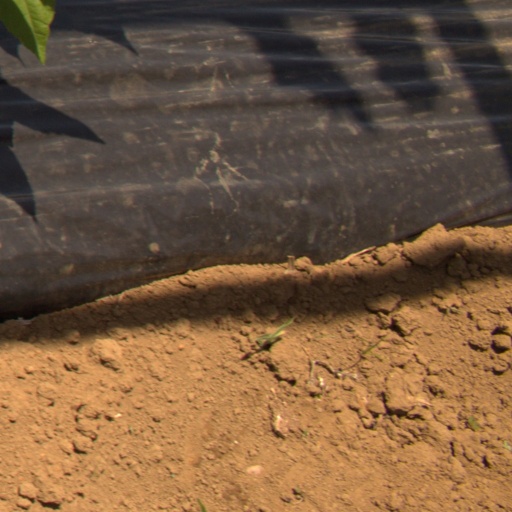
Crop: Jerusalem artichoke